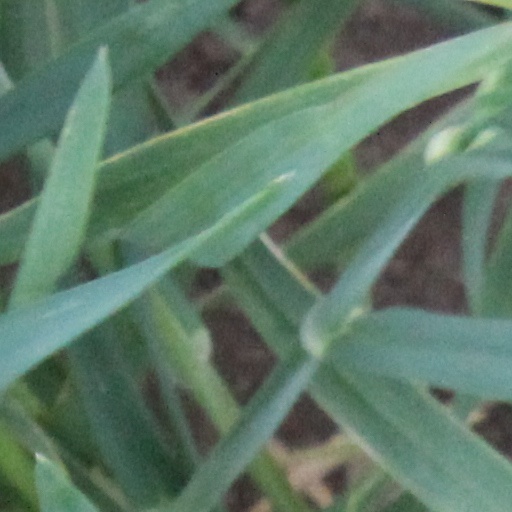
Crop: wheat